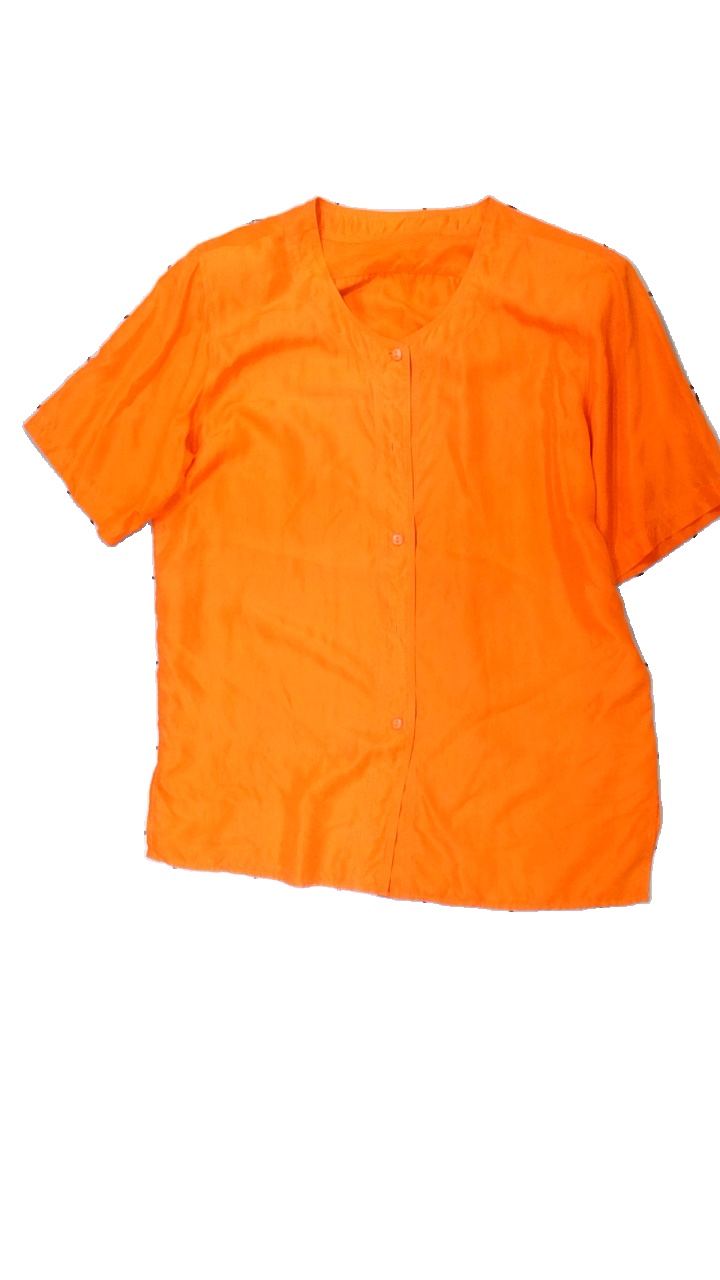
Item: Shirt (Ladies)
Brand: Missing
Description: orange kortärmad skjorta med axelvaddar
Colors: Orange
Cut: Regular
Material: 100% silk
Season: All
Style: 80s
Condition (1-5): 5
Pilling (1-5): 5
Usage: Reuse
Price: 50-100